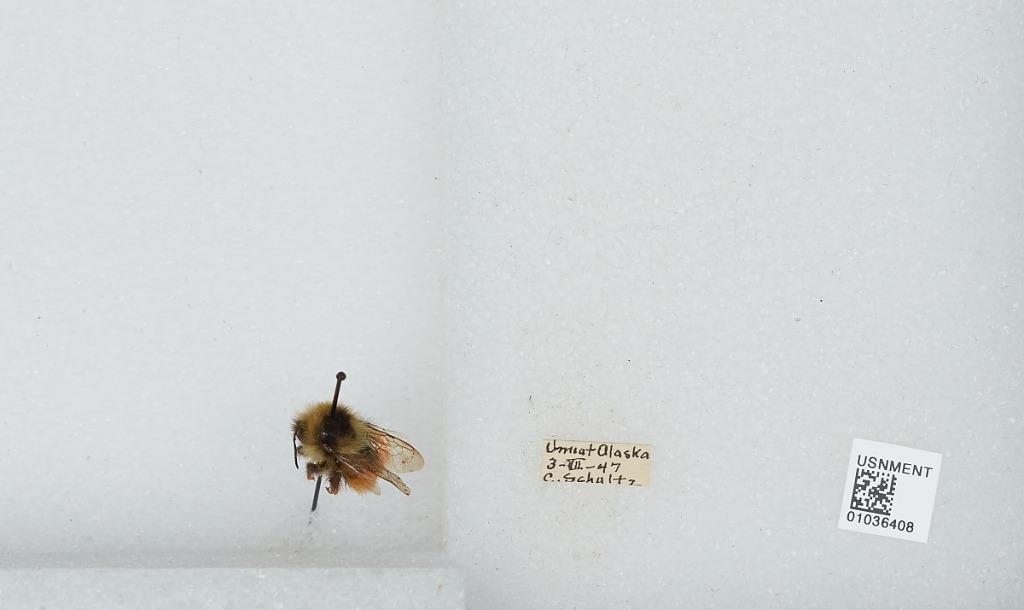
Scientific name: Bombus (Pyrobombus) sylvicola Kirby
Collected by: C. Schultz
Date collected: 1947-7-3
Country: United States
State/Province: Alaska
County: North Slope
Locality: Umiat
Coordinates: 69.3669, -152.144